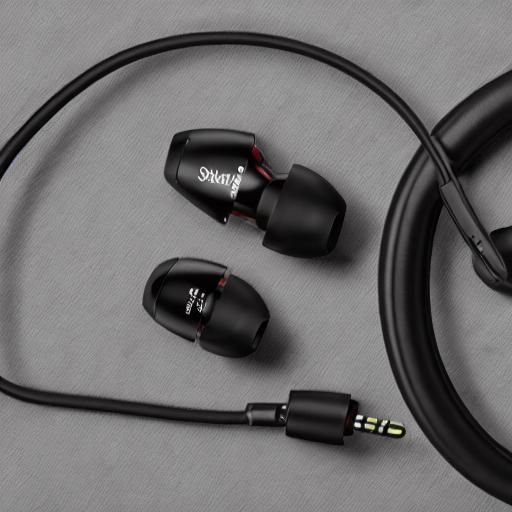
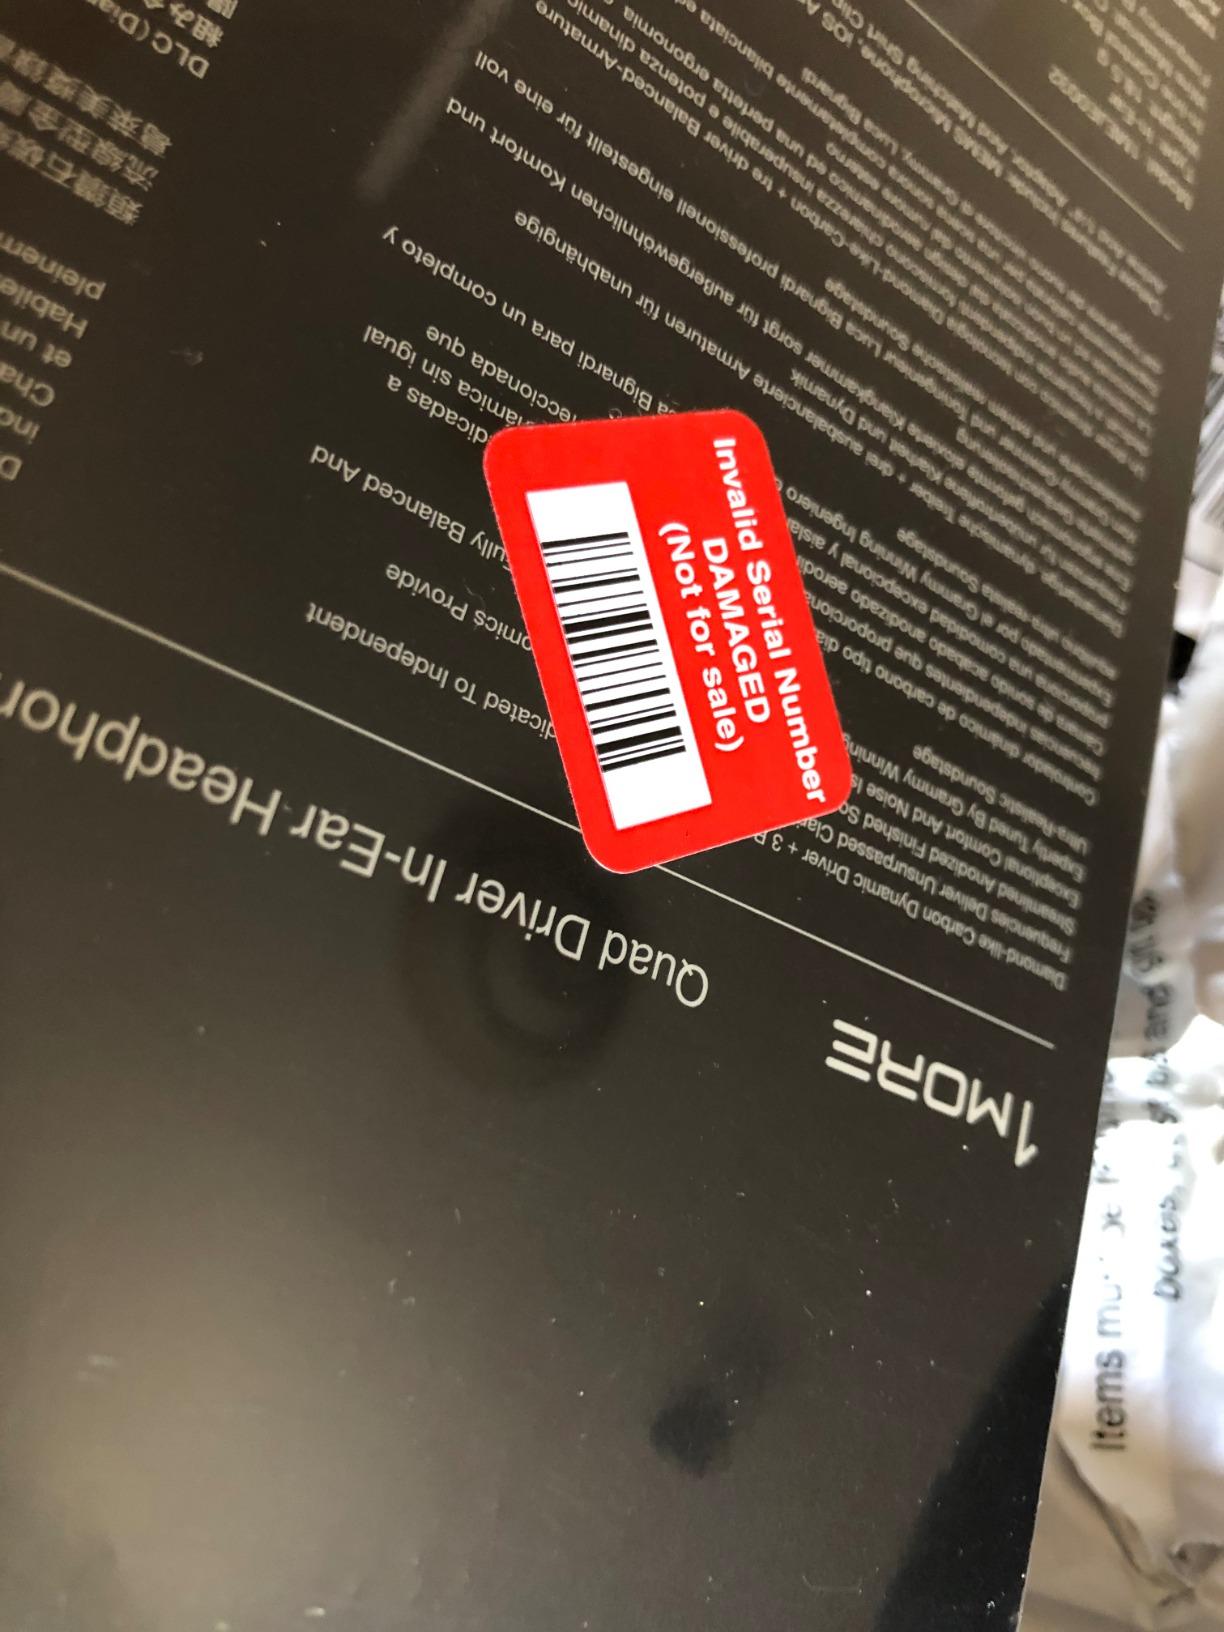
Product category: headphones
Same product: no